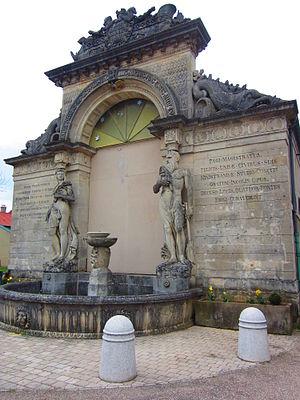
Fontaine Lacroix Meuse
Lacroix-sur-Meuse est une commune française située dans le département de la Meuse, en région Grand Est.